Sam Liccardo

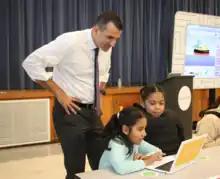

In March 2016, Liccardo unveiled a "Smart City Vision", with the expressed goal to make San José the "most innovative city in America by 2020." Liccardo hired Shireen Santosham to be his Chief Innovation Officer and lead the newly created Mayor's Office of Technology and Innovation (MOTI). The Smart City Vision received unanimous approval from the City Council in March, and in June 2016 the city created an Office of Civic Innovation to meet its goals. Since then, Liccardo formed a partnership with Facebook to deploy the company's wireless, high-speed internet technology called "Terragraph" in downtown San José, and the City of San José launched a project to bring free wireless internet to two schools in San José's East Side Union High School District.